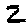
Label: 2